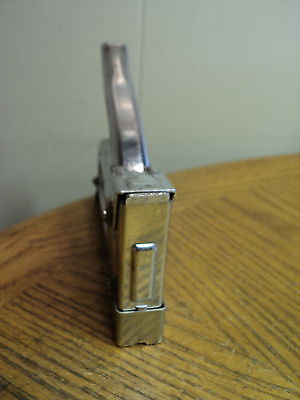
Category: stapler